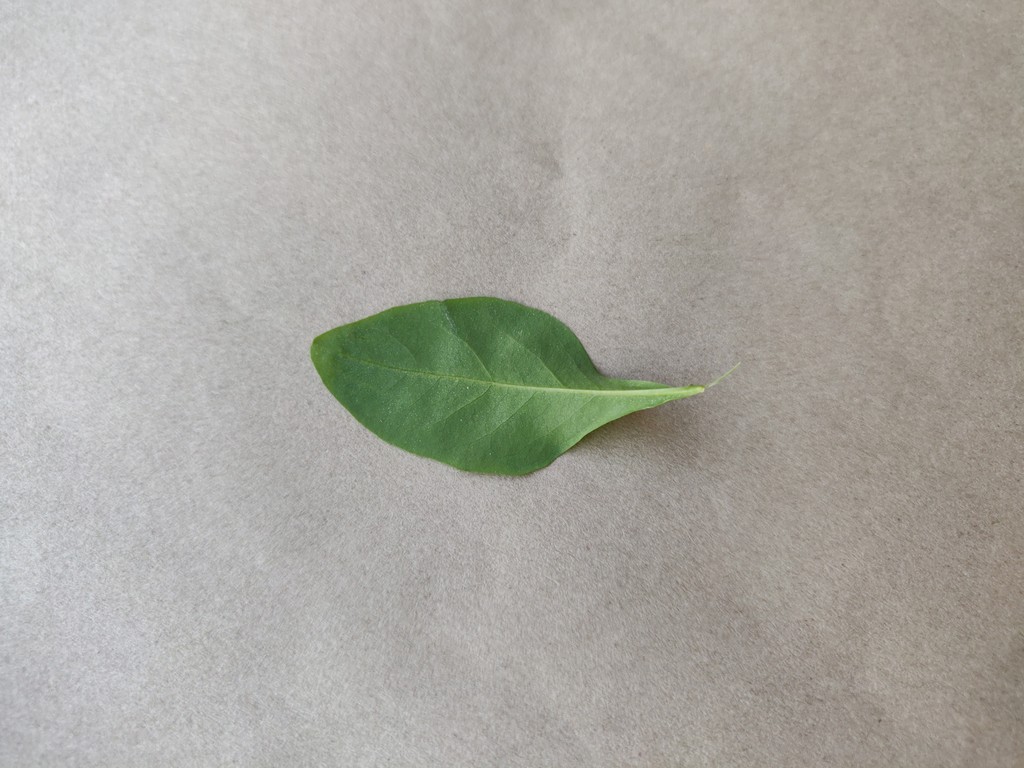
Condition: Healthy
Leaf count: single
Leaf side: back